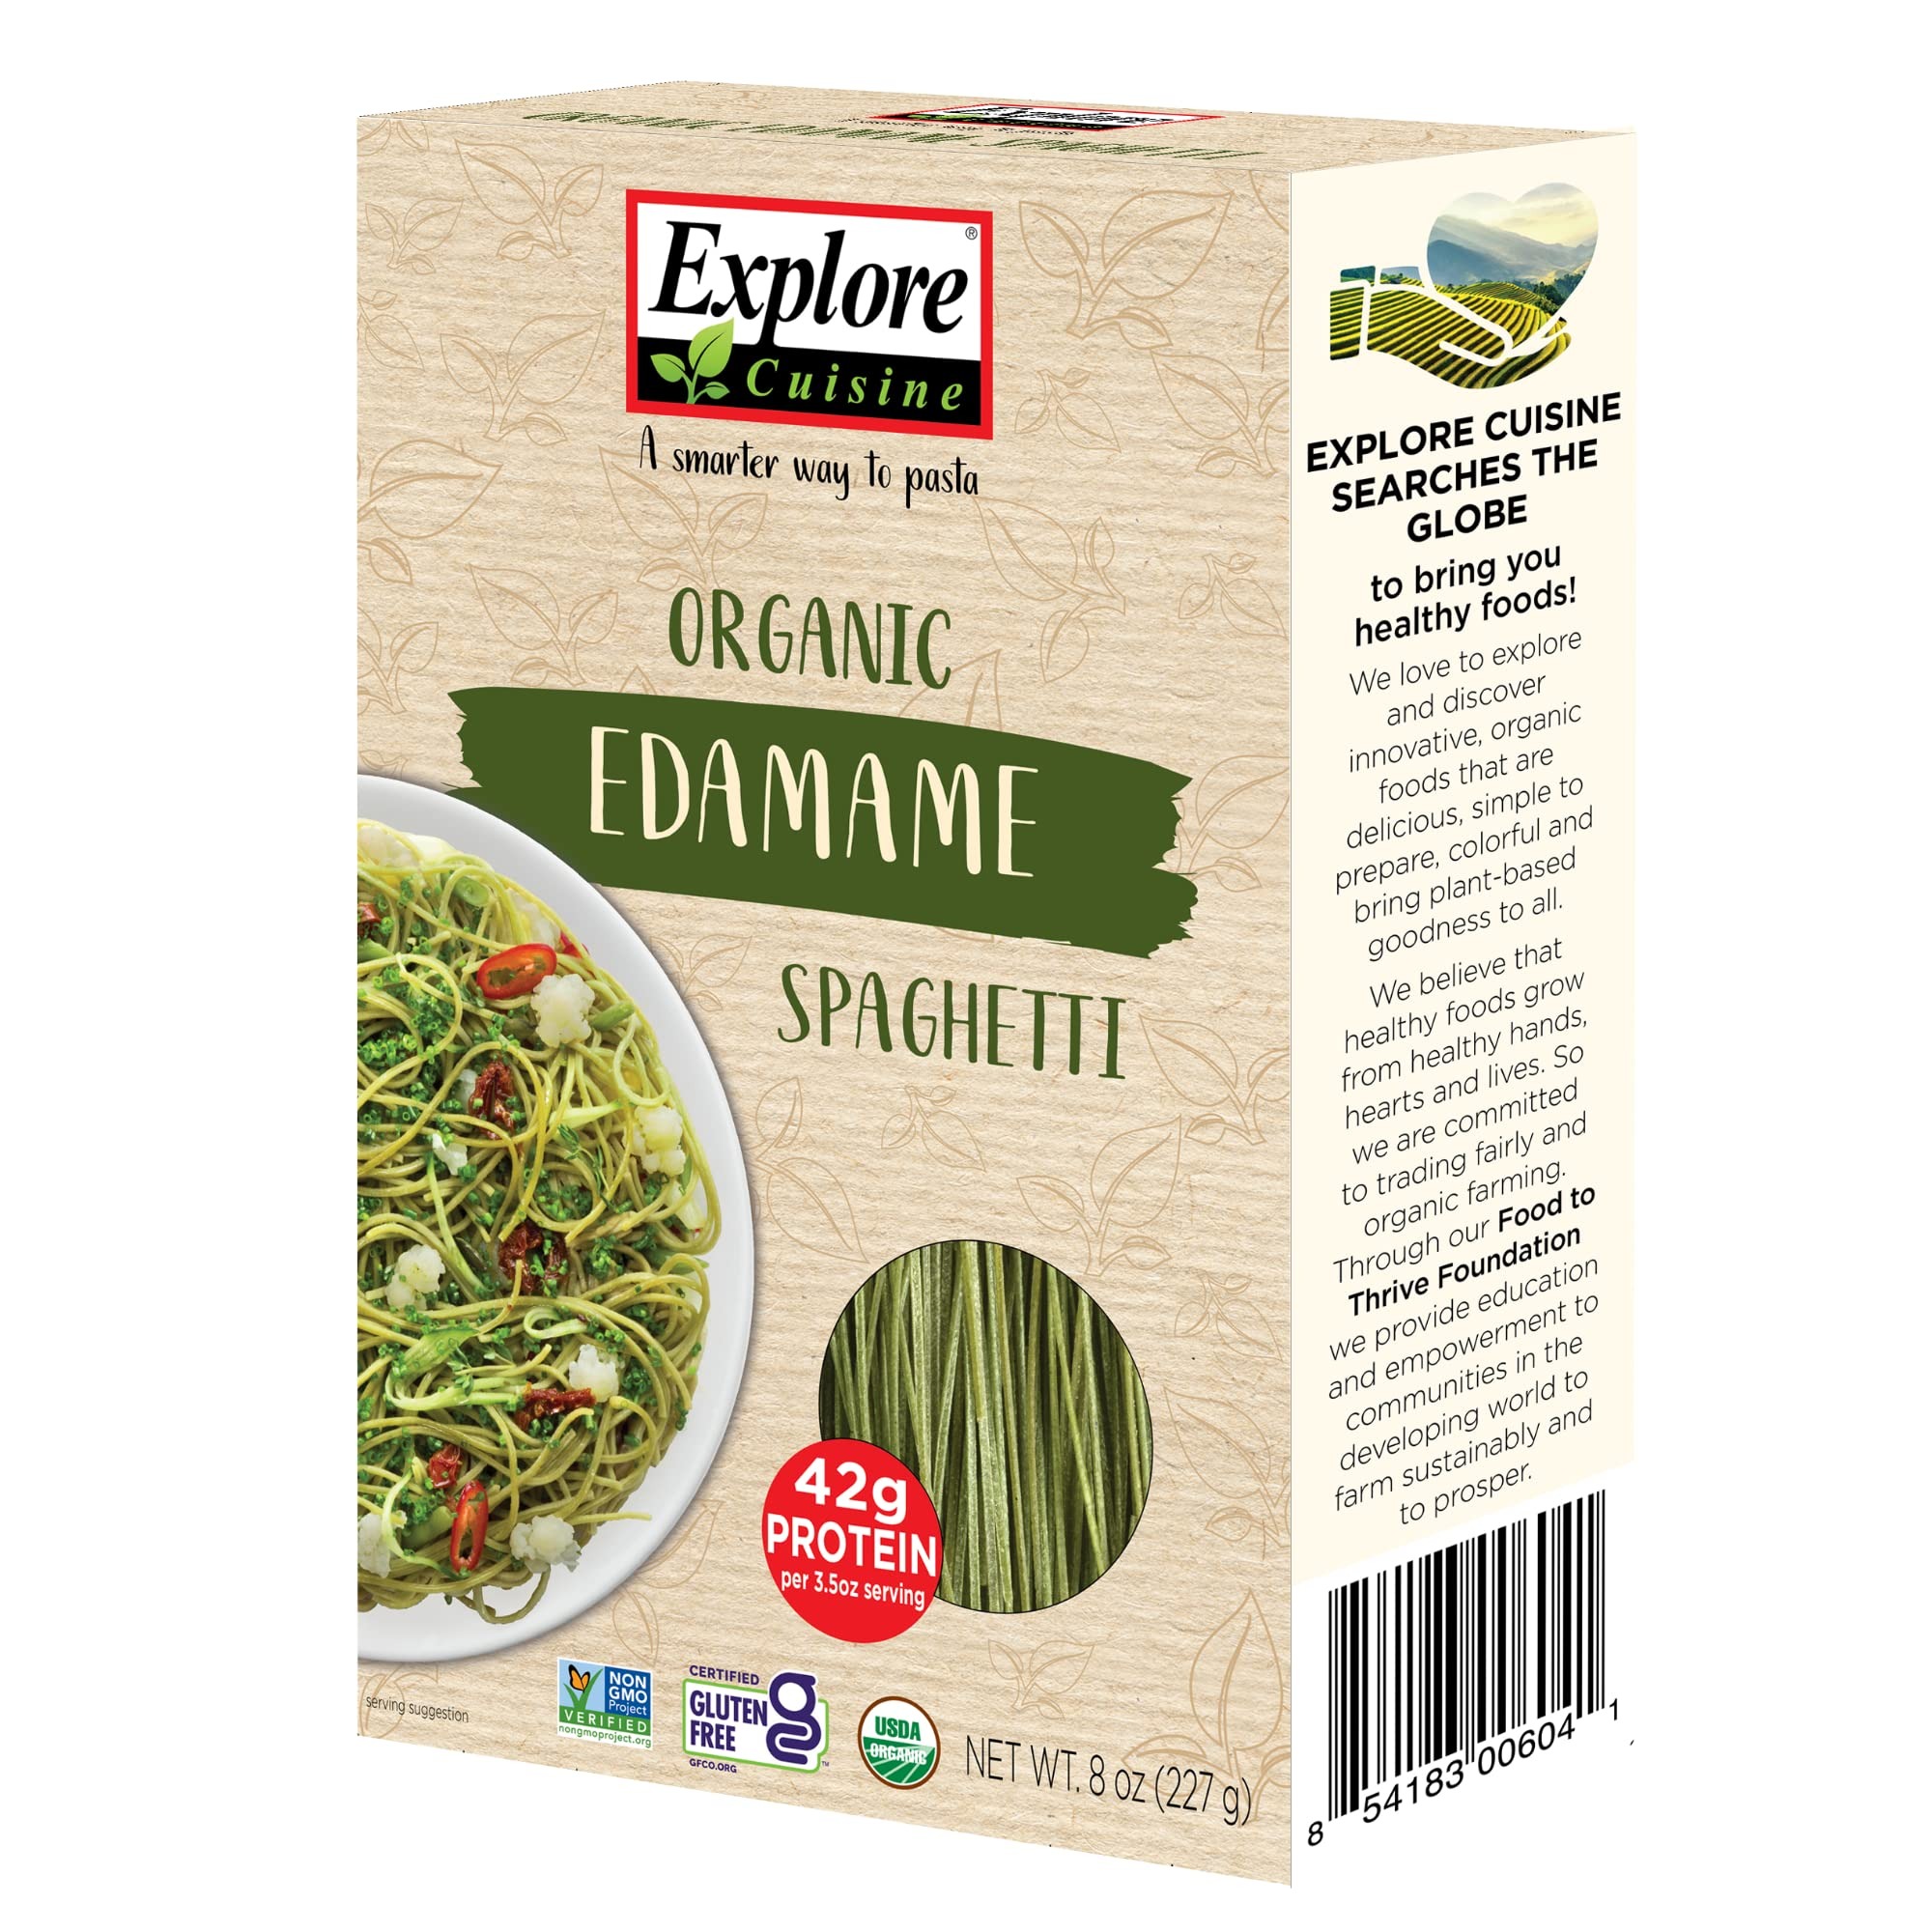
Item Name: Explore Cuisine Organic Edamame Spaghetti - 8 oz, Pack of 2 - Easy-to-Make Pasta - High in Plant-Based Protein - Non-GMO, Gluten Free, Vegan, Kosher - 8 Total Servings
Value: 16.0
Unit: Ounce

Price: 4.845